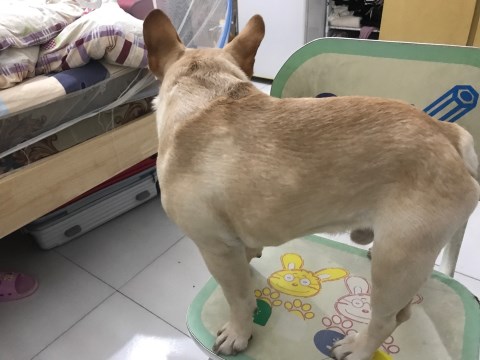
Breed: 1121-n000002-French_bulldog